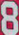
Number: 8